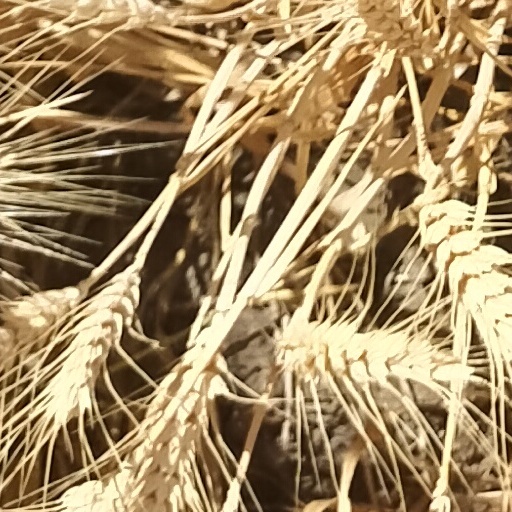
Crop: wheat